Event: Ecuador Earthquake
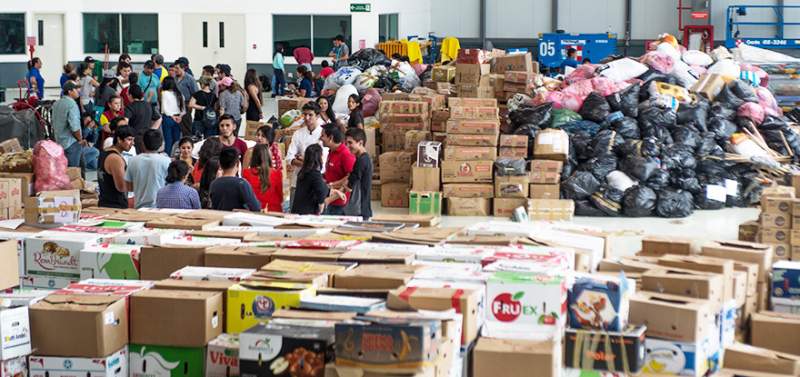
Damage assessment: no_damage